Hammacher Schlemmer

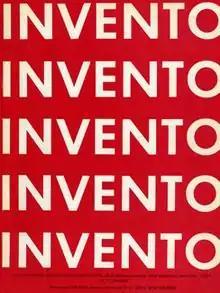
Invento Products Corporation

In 1983, J. Roderick MacArthur created the Hammacher Schlemmer Institute as an independent but affiliated branch of the company, whose purpose is to comparatively test leading products. On December 15, 1984, MacArthur died and left the company to his heirs. By 2014, they sold Hammacher Schlemmer to the company's employees.